M1117 armored security vehicle

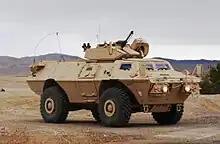
An M1117 at Fort Irwin National Training Center

In 1999, the United States Army began buying a limited number of M1117s for the Military Police Corps. They were field-tested by MP units in Kosovo, mostly by members of the 709th MP Battalion. The program was canceled in 2002 because of budget priorities. The United States Army believed that existing vehicles could be used without an "unacceptable level of risk." (At $800,000 each in 2011, the M1117 was significantly more expensive than the $140,000 price for an M1114 and $220,000 for an armoured M1114.)